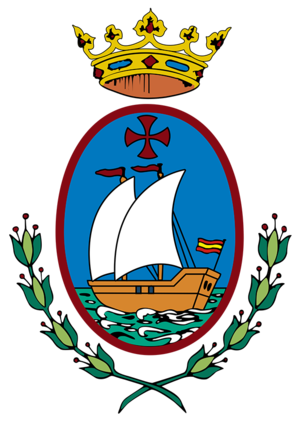
San Juan del Puerto est une commune de la province de Huelva dans la communauté autonome d'Andalousie en Espagne.